Yehoshua Feigenbaum

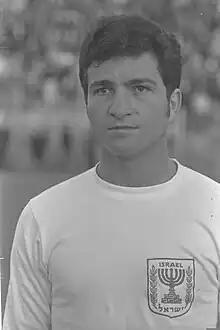
Feigenbaum in 1970

Yehoshua "Shiye" Feigenbaum (born 5 December 1947) is a former Israeli football player. As a striker, he holds many records with Israel national football team.